Aachen

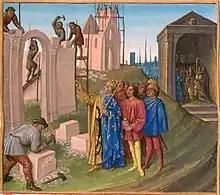
Construction of Aix-la-Chapelle, by Jean Fouquet

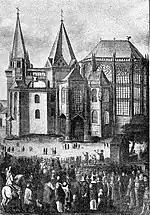
Presentation of the four "Great Relics" during the Aachen pilgrimage, after a 17th-century painting

In 936, Otto I was crowned king of East Francia in the collegiate church built by Charlemagne. During the reign of Otto II, the nobles revolted and the West Franks under Lothair raided Aachen in 978. Aachen was attacked again by Odo of Champagne, who attacked the imperial palace while Conrad II was absent. Odo relinquished it and was killed afterwards. The palace and town of Aachen had fortifying walls built by order of Emperor Frederick Barbarossa between 1172 and 1176. Over the next 500 years, most kings of Germany who ruled the Holy Roman Empire were crowned in Aachen. The original audience hall built by Charlemagne was torn down and replaced by the current city hall in 1330. During the 13th century, many Jews converted to Christianity, as shown in the records of the Aachen Minster (today's Cathedral). In 1486, the Jews of Aachen offered gifts to Maximilian I during his coronation ceremony. The last king to be crowned here was Ferdinand I in 1531.